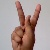
The image shows a hand gesture representing the letter 'K' in Indian Sign Language.